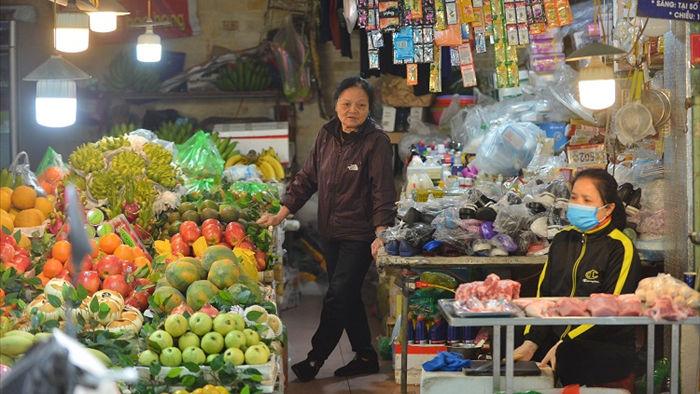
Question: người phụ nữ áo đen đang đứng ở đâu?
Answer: người phụ nữ áo đen đang đứng giữa cửa hàng